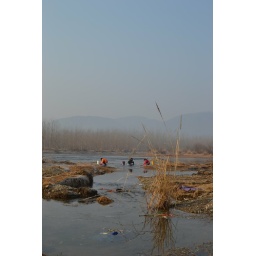
women washing clothes in river